VFA-147

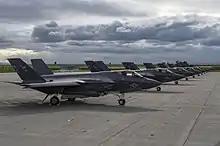
VFA-147 F-35Cs at NAS Lemoore, in February 2019.

VA-147 deployed aboard USS "Constellation" in 1980 and 1981–82. During these deployments, the Squadron remained ashore at NAS Cubi Point as CVW-9’s Beach Detachment as part of the "Swing Wing Concept" during most of "Constellation"s deployment.